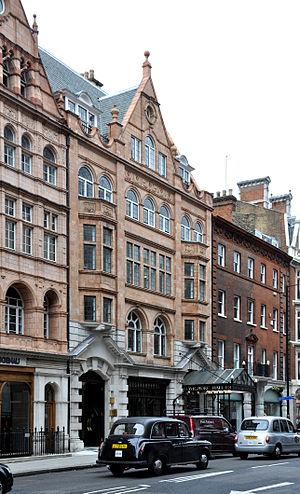
Le Wigmore Hall est un lieu de récital de renommée internationale, situé 36 Wigmore Street à Londres, spécialisé dans les spectacles de musique de chambre et le chant.
Varvara Ivanova est une harpiste virtuose russe, récipiendaire de grands prix dans de nombreux concours internationaux de harpe.
Thomas Edward Collcutt né le 16 mars 1840 à Oxford et mort le 7 octobre 1924 à Southampton, est un architecte anglais de l’époque victorienne qui conçoit plusieurs bâtiments importants à Londres, dont l’ hôtel Savoy, le Lloyd's Register of Shipping et le Palace Theatre.